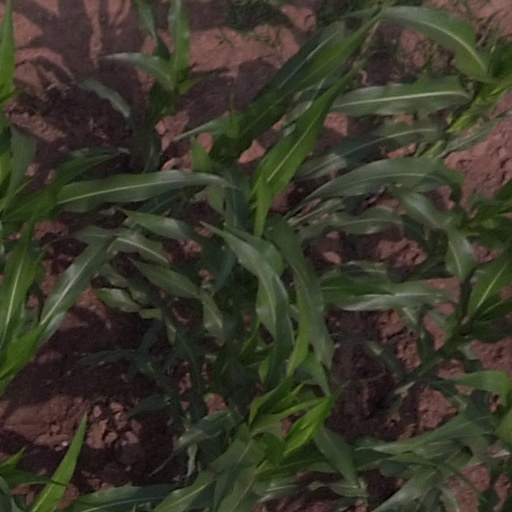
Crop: maize; corn